Bolsover

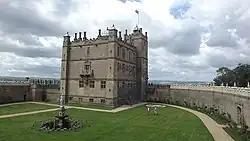
Bolsover Castle

In 1657 the leading Royalist William Cavendish, 1st Marquess of Newcastle, published his book "La Methode et Invention nouvelle de dresser les Chevaux", written in exile in Antwerp during the Cromwellian Protectorate. This was translated in 1743 to "A General System of Horsemanship in All its Branches". It covered the dressage of horses, at his 'Bolsouer', Welbeck Abbey, and Antwerp stables and contains engravings attributed to Abraham van Diepenbeeck showing Newcastle on a horse ('Monsieur le Marquis a Cheval') and views of his estates, including Bolsover.